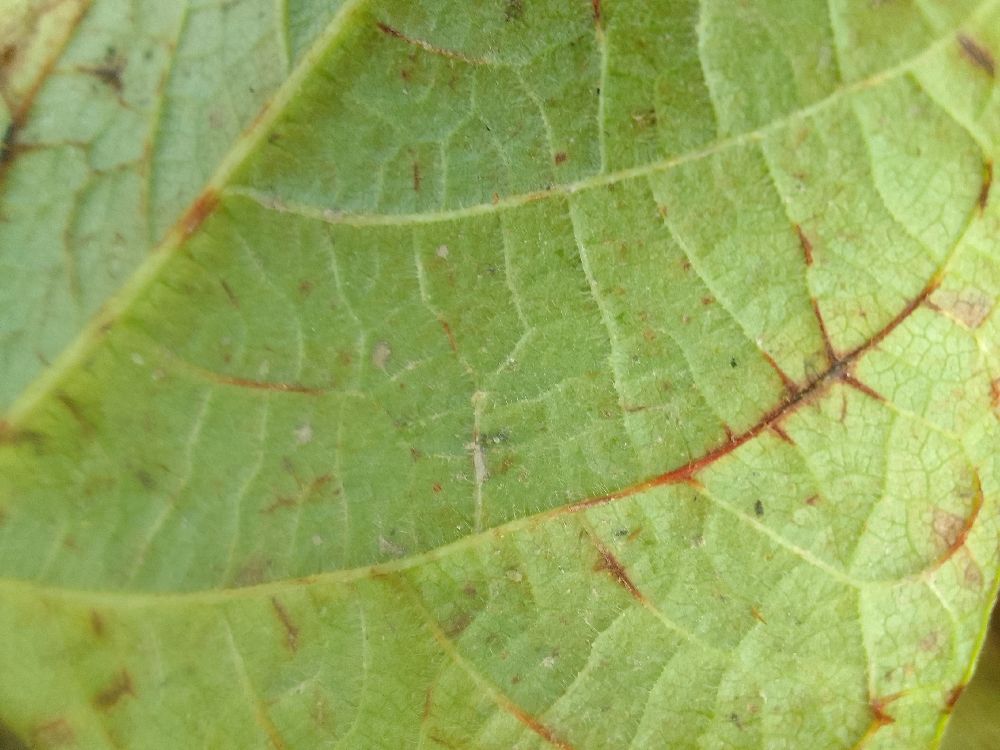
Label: anthracnose